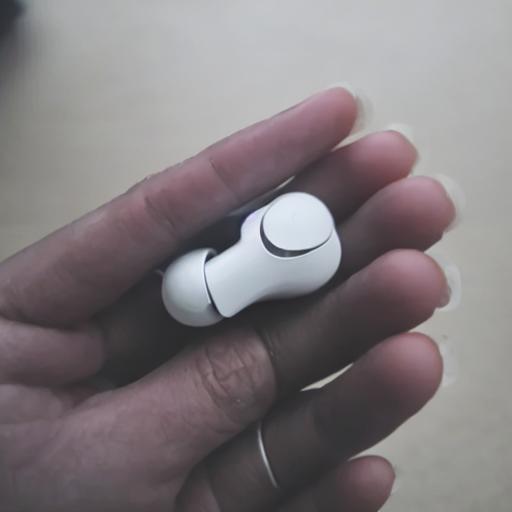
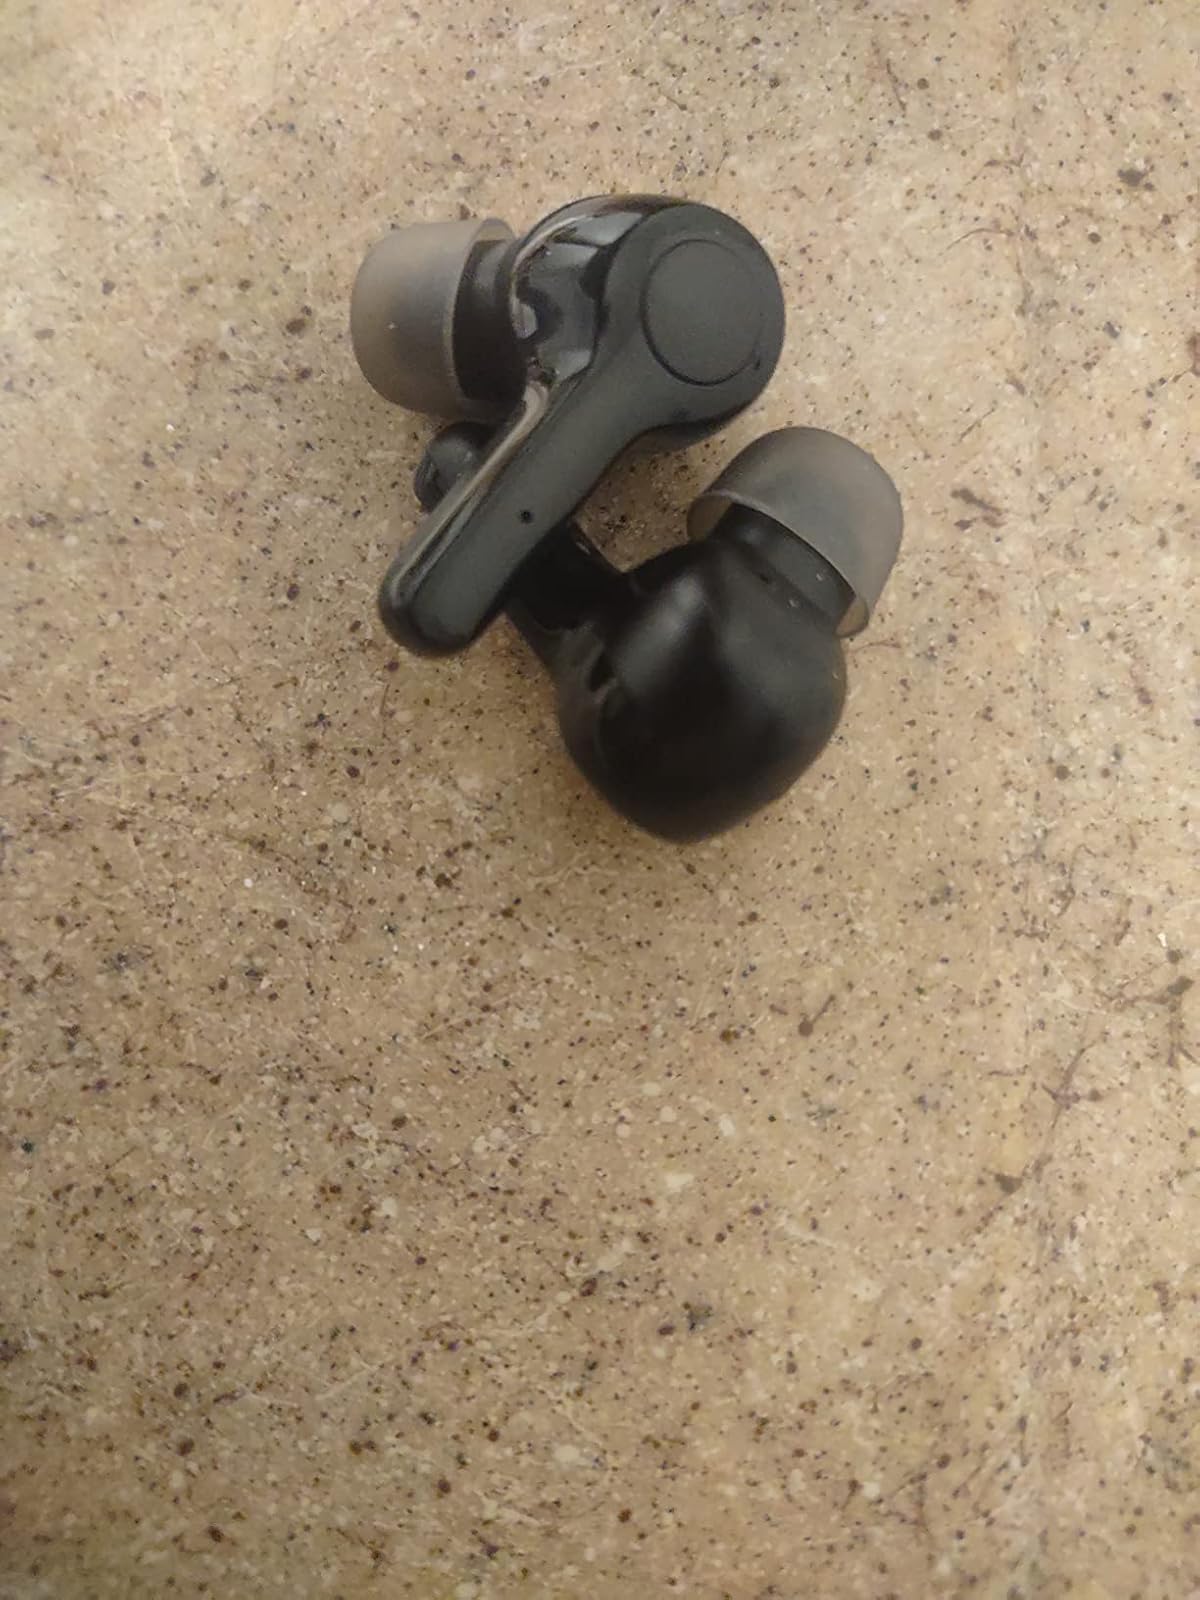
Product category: earbuds
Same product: no